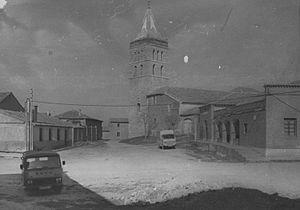
Gatón de Campos est une commune de la province de Valladolid dans la communauté autonome de Castille-et-León en Espagne.